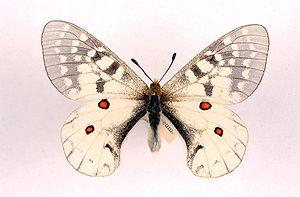
Parnassius clodius est une espèce d'insectes lépidoptères de la famille des Papilionidae, de la sous-famille des Parnassiinae et du genre Parnassius.